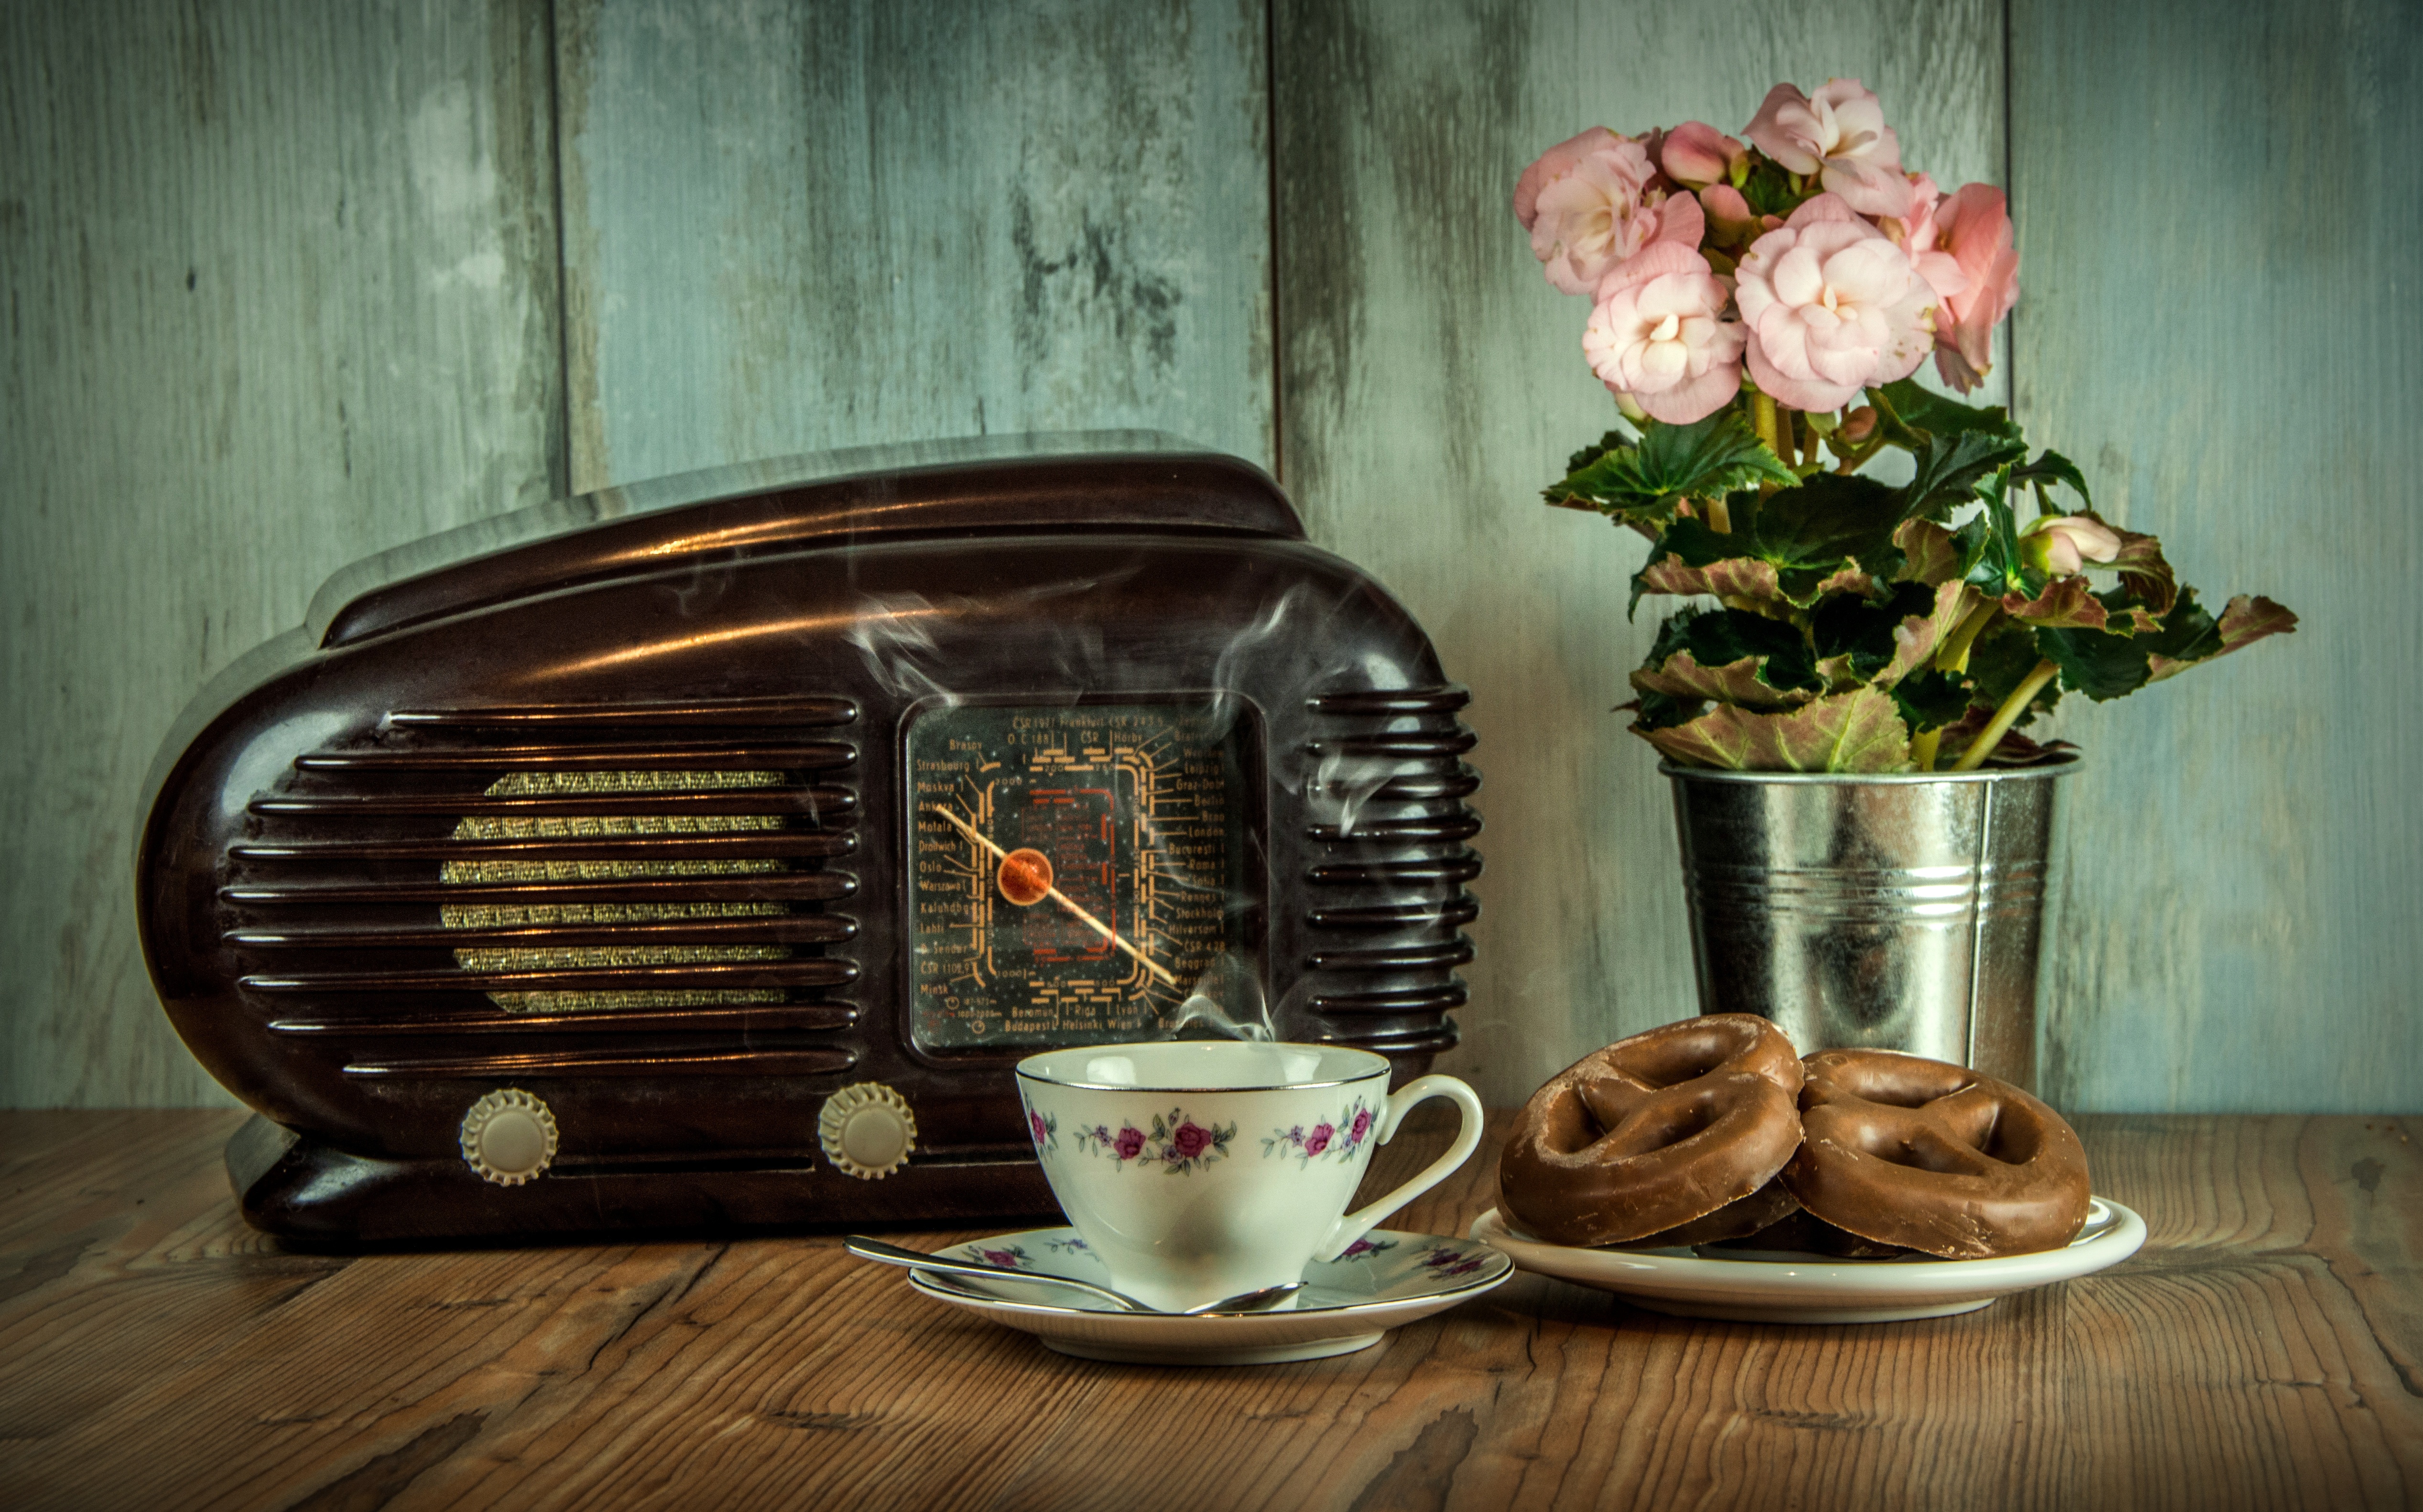
coffee, vintage, retro, flower, old, cup, food, breakfast, lighting, still life, painting, radio, background, hot, historical, yellowed, still life photography